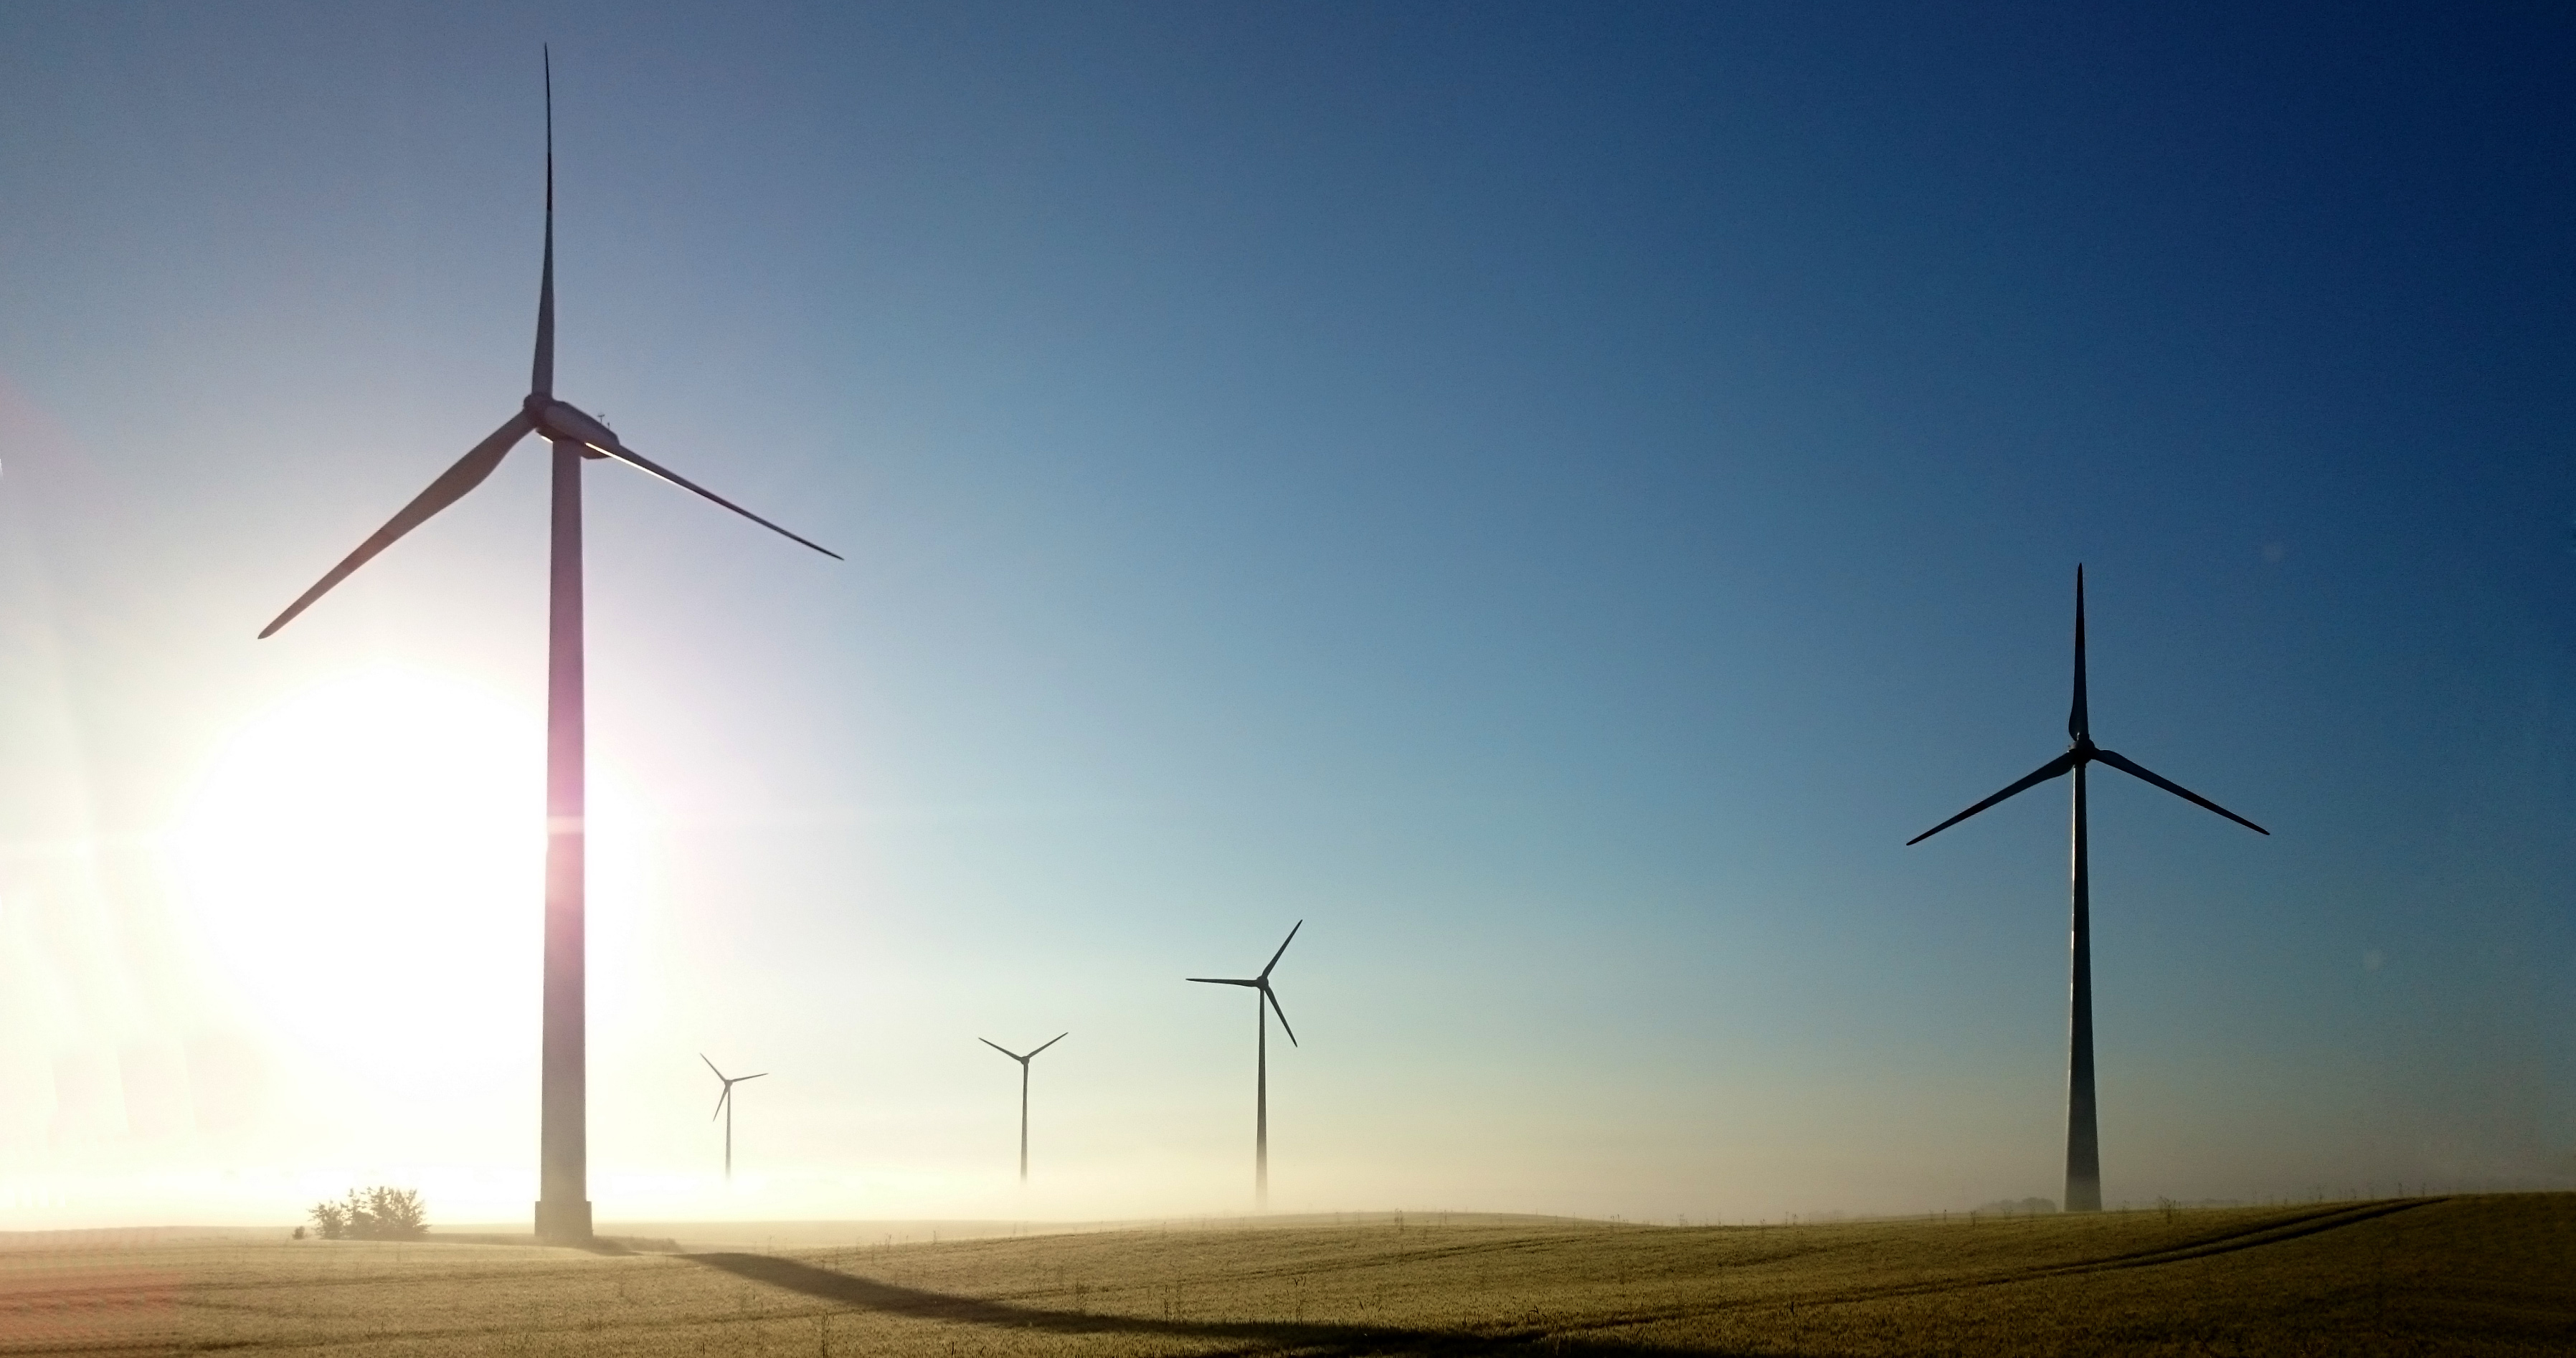
wind turbine, wind power, wind energy, energy, sustainable energy, renewable energy, sustainable, renewable, wind farm, windmill, sky, wind, field, atmospheric phenomenon, grassland, public utility, atmosphere, morning, rural area, turbine, prairie, ecoregion, landscape, cloud, plain, land lot, sunlight, electricity, machine, meadow, hill, electrical supply